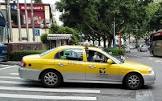
Vehicle type: Cars